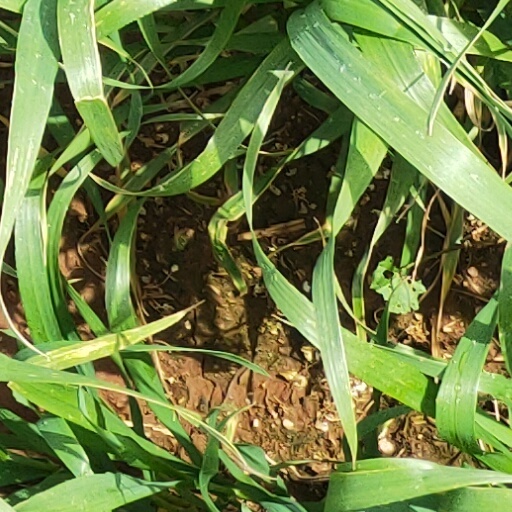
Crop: wheat